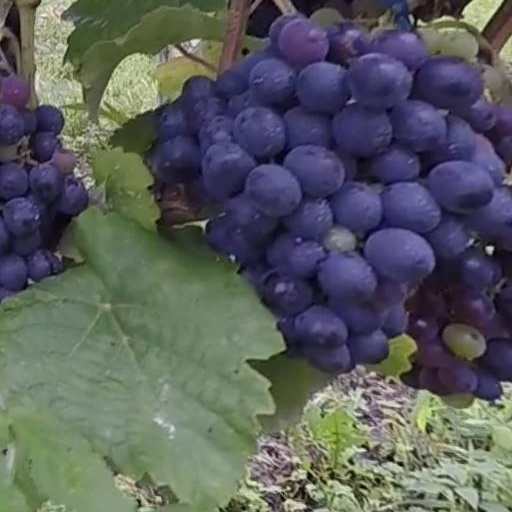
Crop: grape